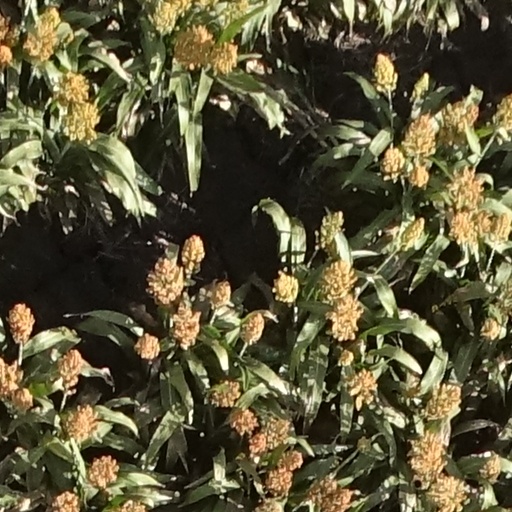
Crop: sorghum